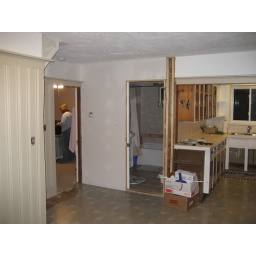
The galley area, bathroom door &amp;amp; wife in the bedroom. Packing up before demo day.